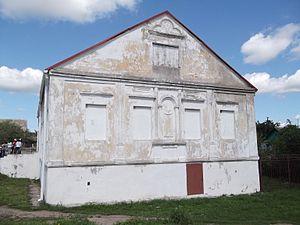
La Yechiva de Volojine est une yechiva localisée en Europe de l'Est, de 1803 à 1892, dont l'influence jusqu'à nos jours est considérable.